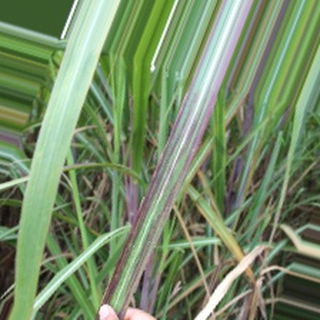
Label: sugarcane_bacterial_blight